History of Dalmatia

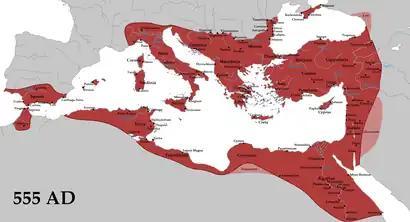
The Byzantine Empire in 555 under Justinian I, its greatest extent since the fall of the Western Roman Empire, with vassals in pink

Following the collapse of the Western Roman Empire in 481 A.D. Dalmatia briefly fell under Gothic rulers who had also conquered Italy - Odoacer and Theodoric the Great. During the rule of the Ostrogoths, Dalmatia was united with the Pannonian area south of the Drava river into a single military-administrative unit, which was governed from Salona.